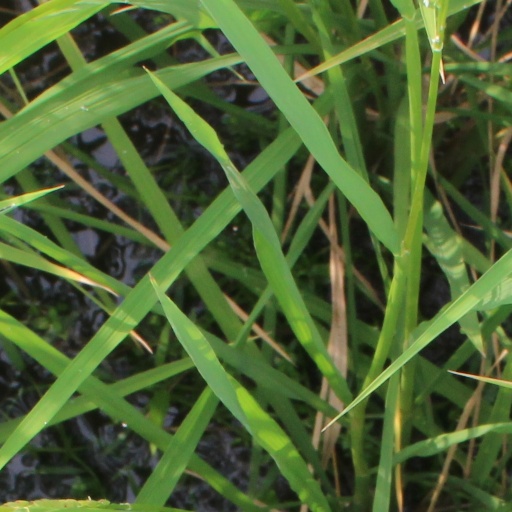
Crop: rice